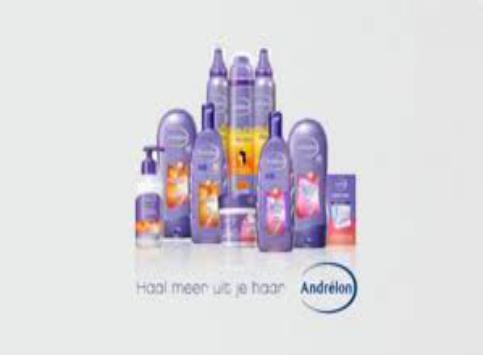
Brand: Andrelon
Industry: Necessities